Alaska North Slope basin

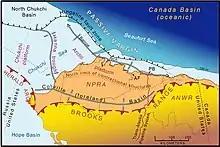
Alaskan North Slope Basin Boundary Map

The ANS foreland basin was broken down into three depositional and tectonic sequences that define the deposits and structure of the basin.